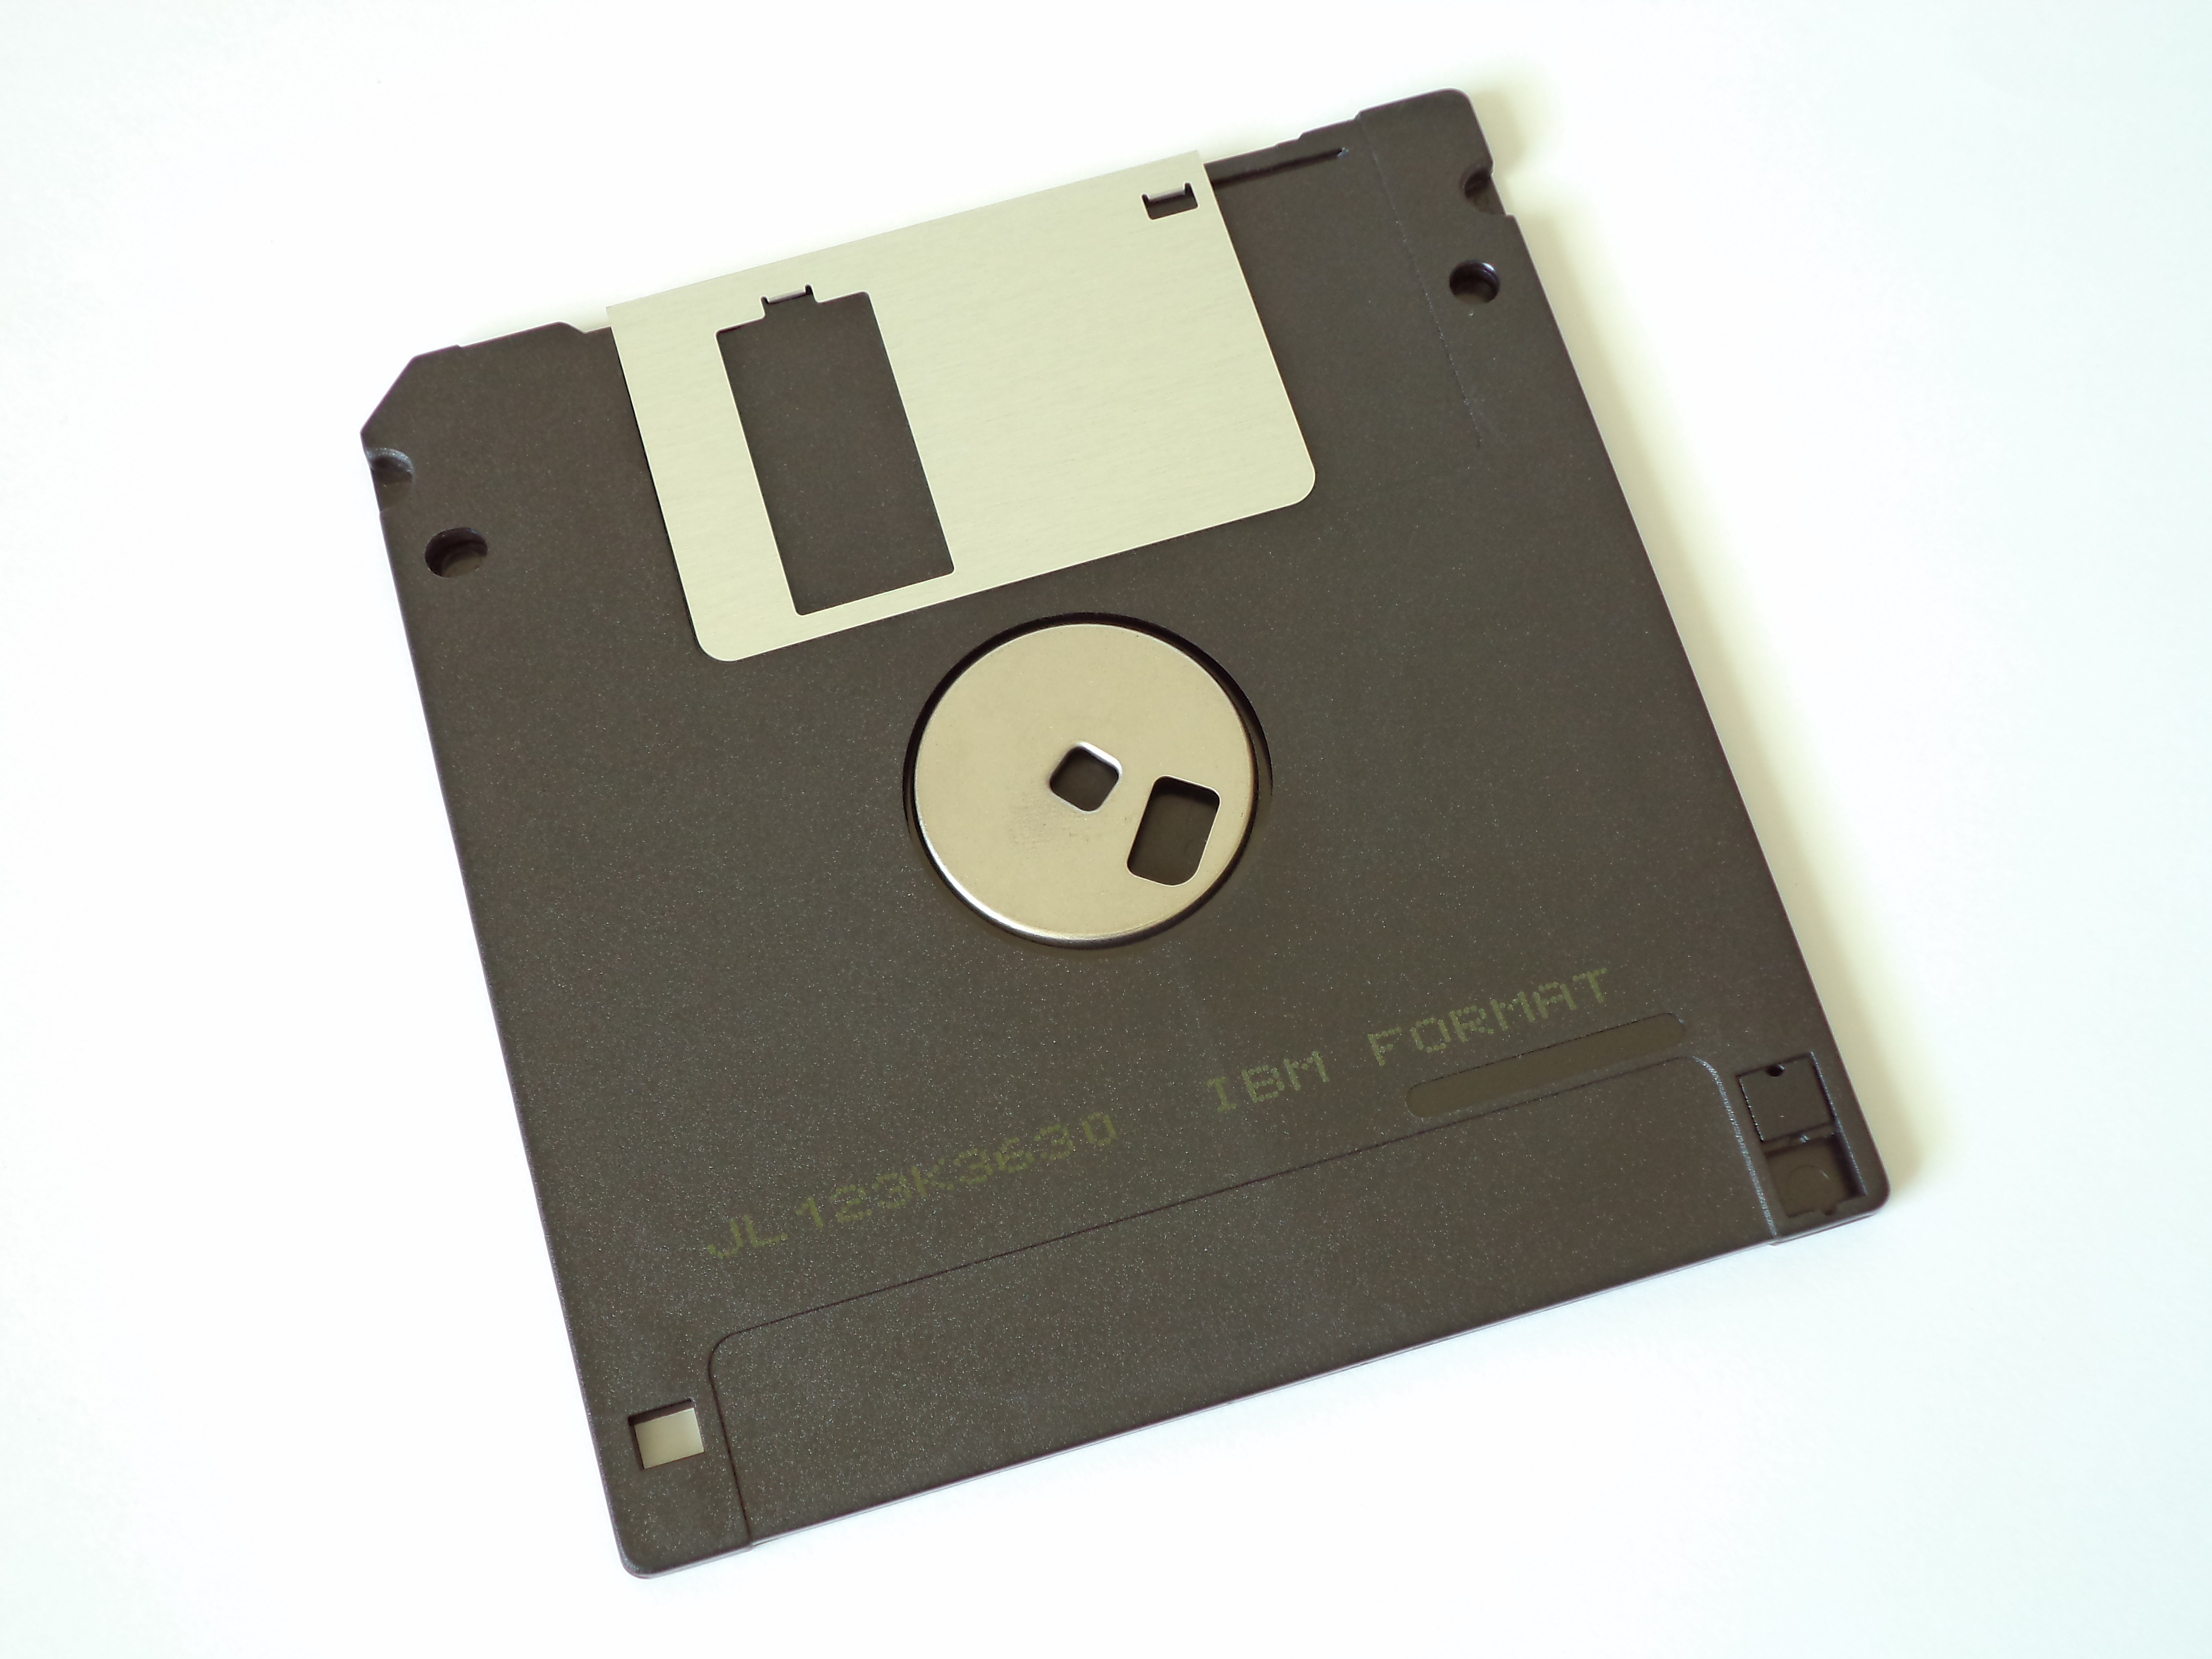
computer, technology, memory, disk, storage hardware